Sklar Brothers

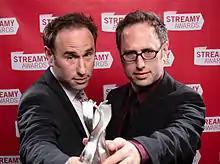
Randy Sklar and Jason Sklar at the Streamy Awards 2010

Farrell Randal "Randy" Sklar and Jason Nathan Sklar (born January 12, 1972), professionally known as the Sklar Brothers, are American identical twin brother comedians and actors best known for hosting the show "Cheap Seats", which aired for four seasons on ESPN Classic.